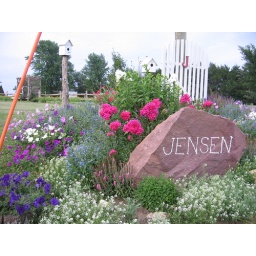
Flowers in full bloom--sweet alyssum, forget-me-nots, red fox veronica, petunias, summer phlox, blue salvia